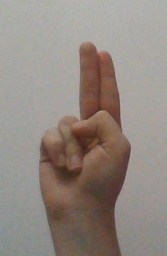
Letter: taa